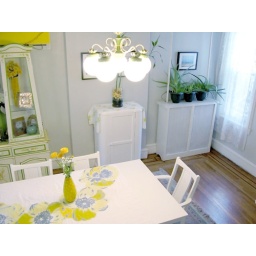
dining table by window